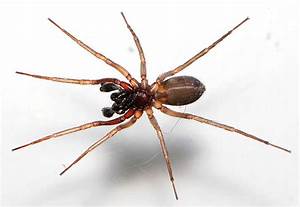
Label: ragno